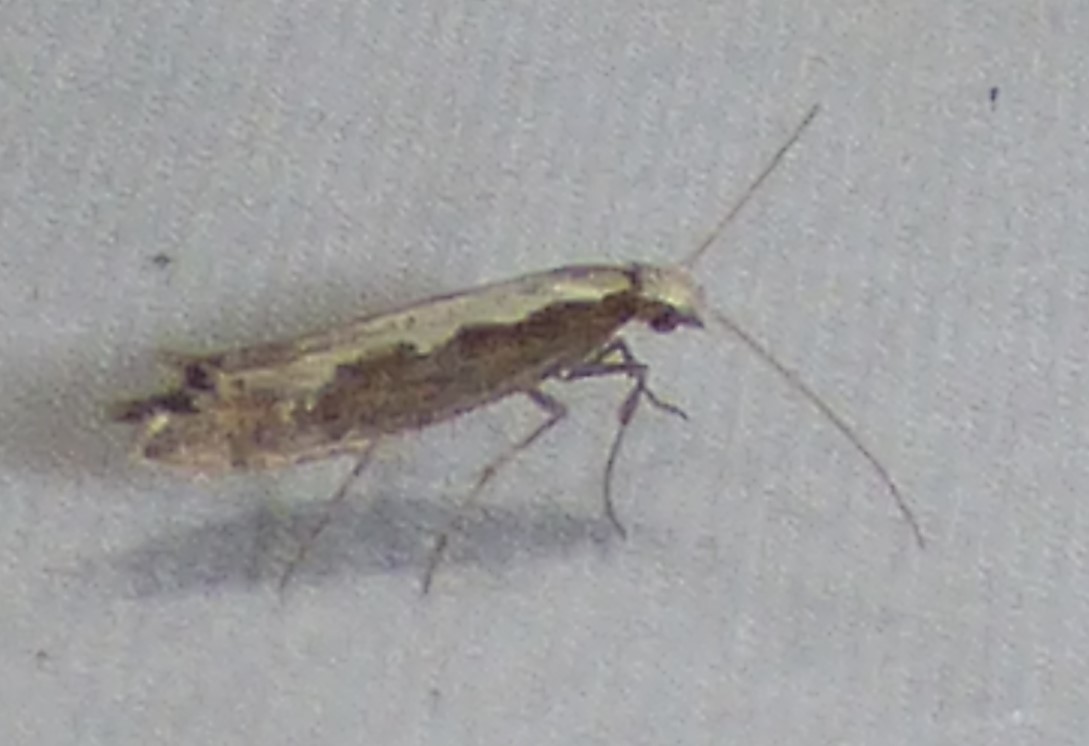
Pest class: diamondback_moth